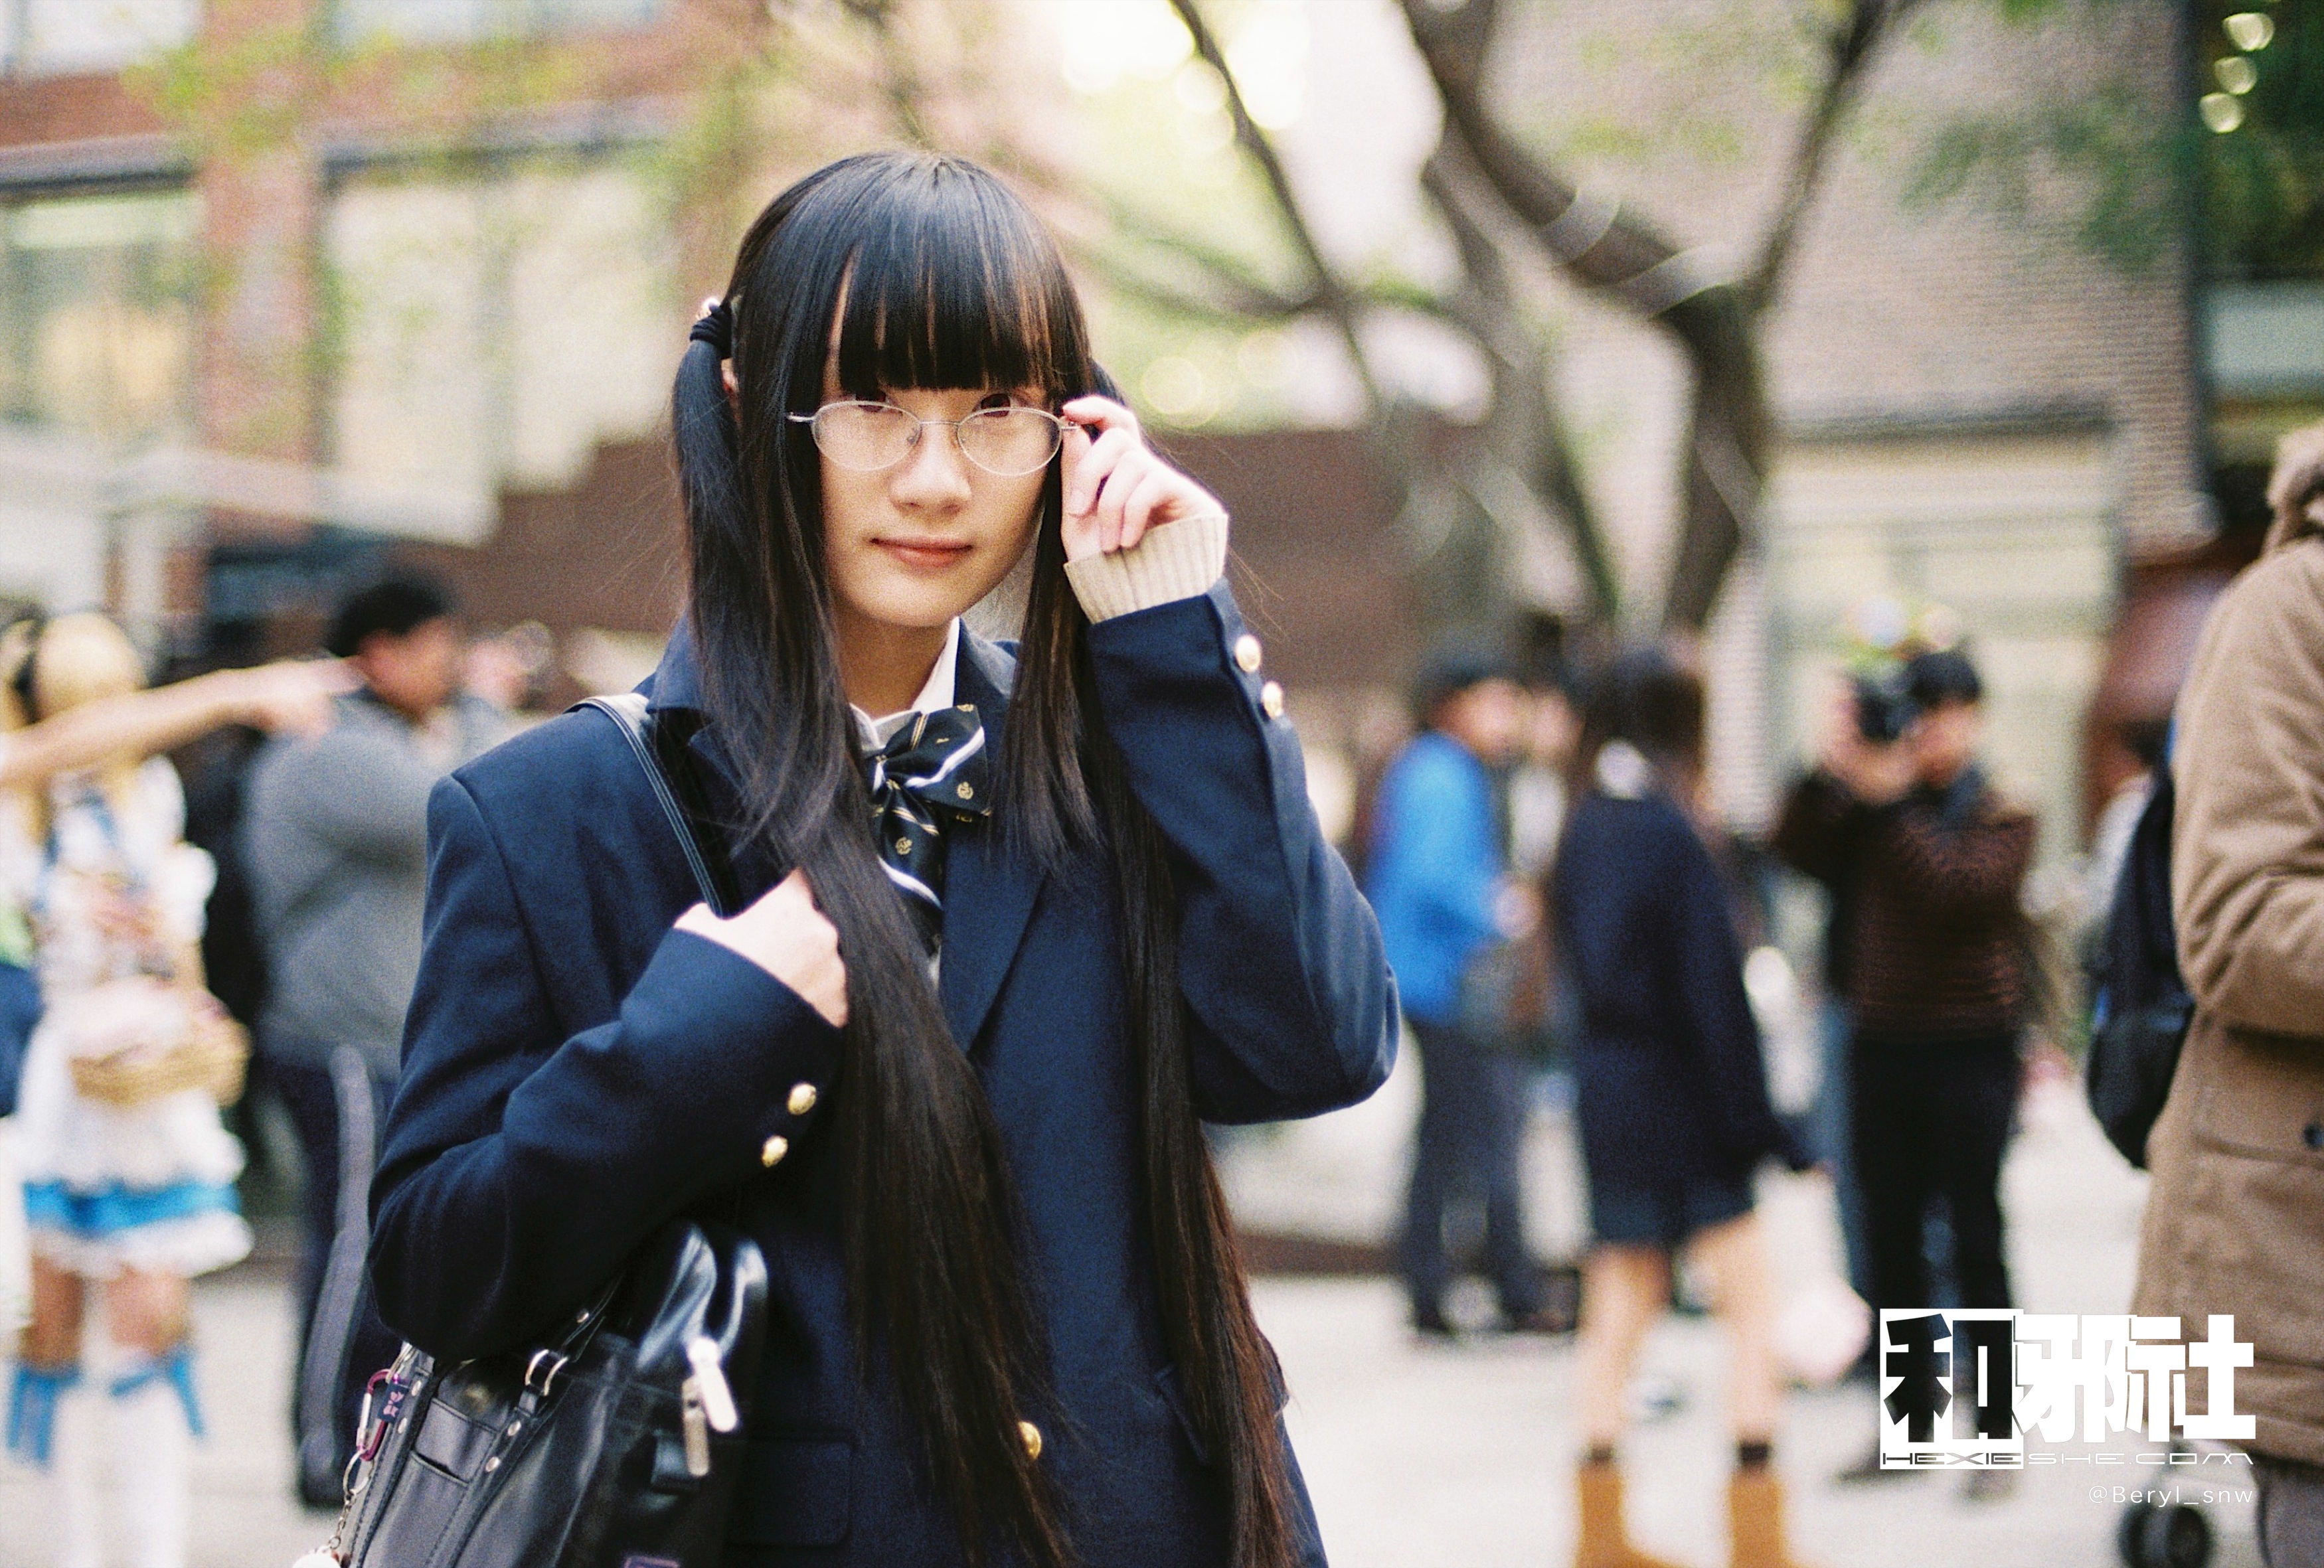
bokeh, girl, street, play, cute, asian, fujifilm, fashion, nikon, clothing, outdoors, cosplay, 50mm, f14, japanese, canton, nikkor, costume, anime, comic, comiccon, f3, superia, 200, ai